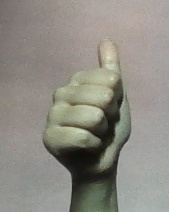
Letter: aleff